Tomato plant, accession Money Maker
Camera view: horizontal (90 deg, fisheye); turntable rotation: 150 degrees
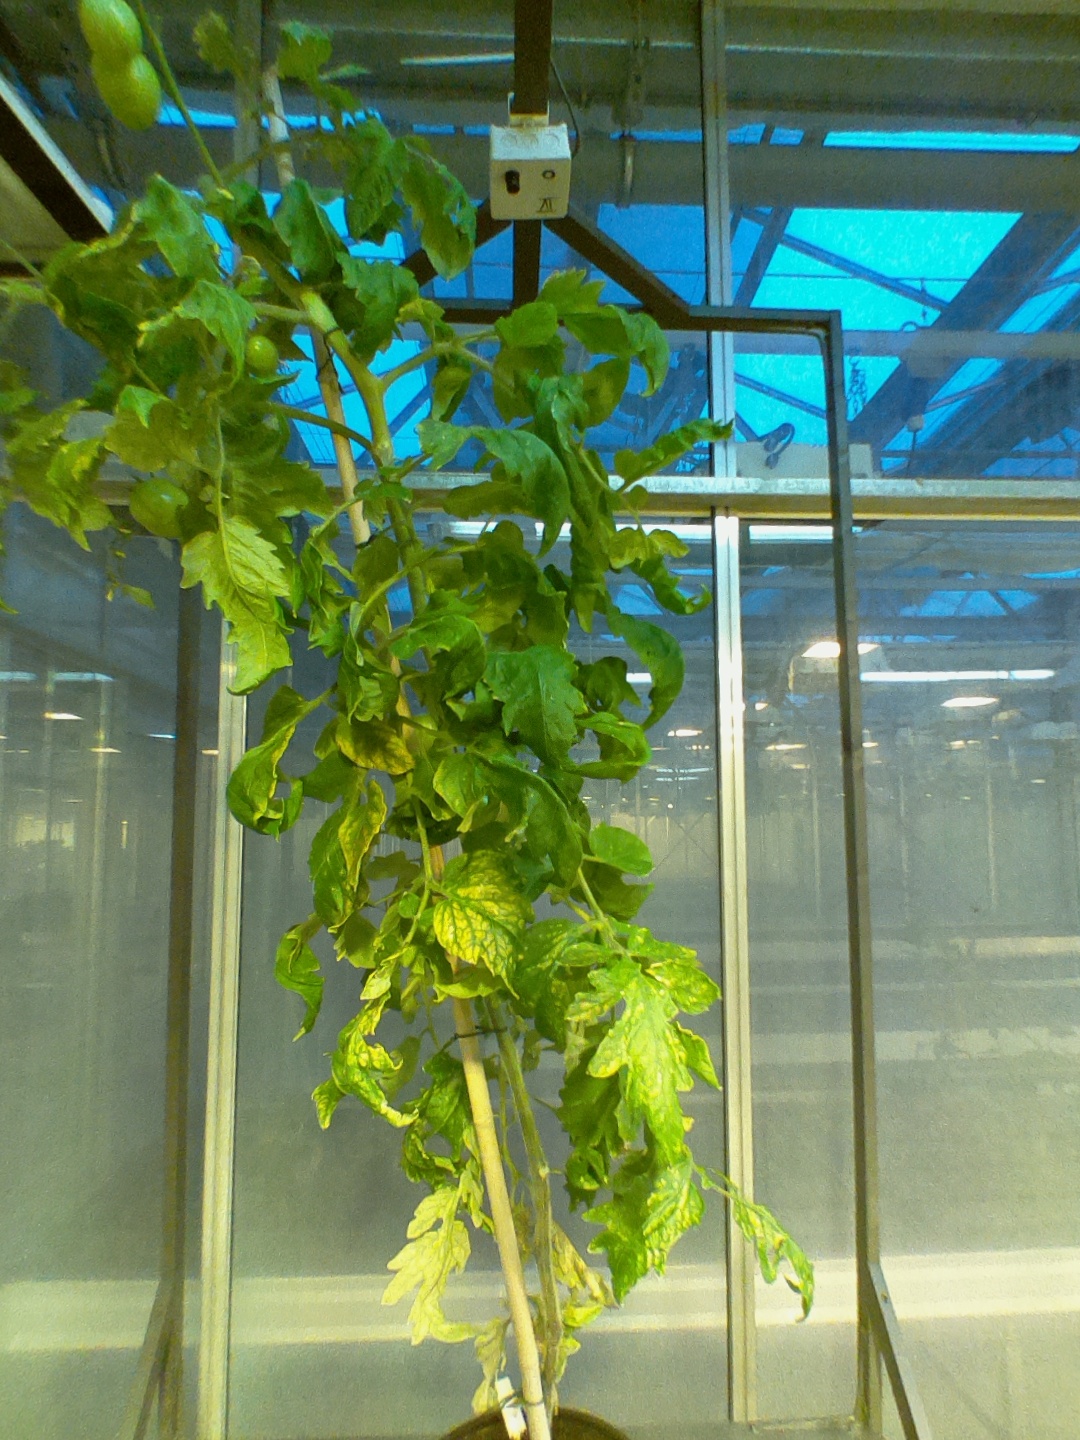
BBCH growth stage 78: 80% -90% of final fruit size